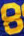
Number: 8